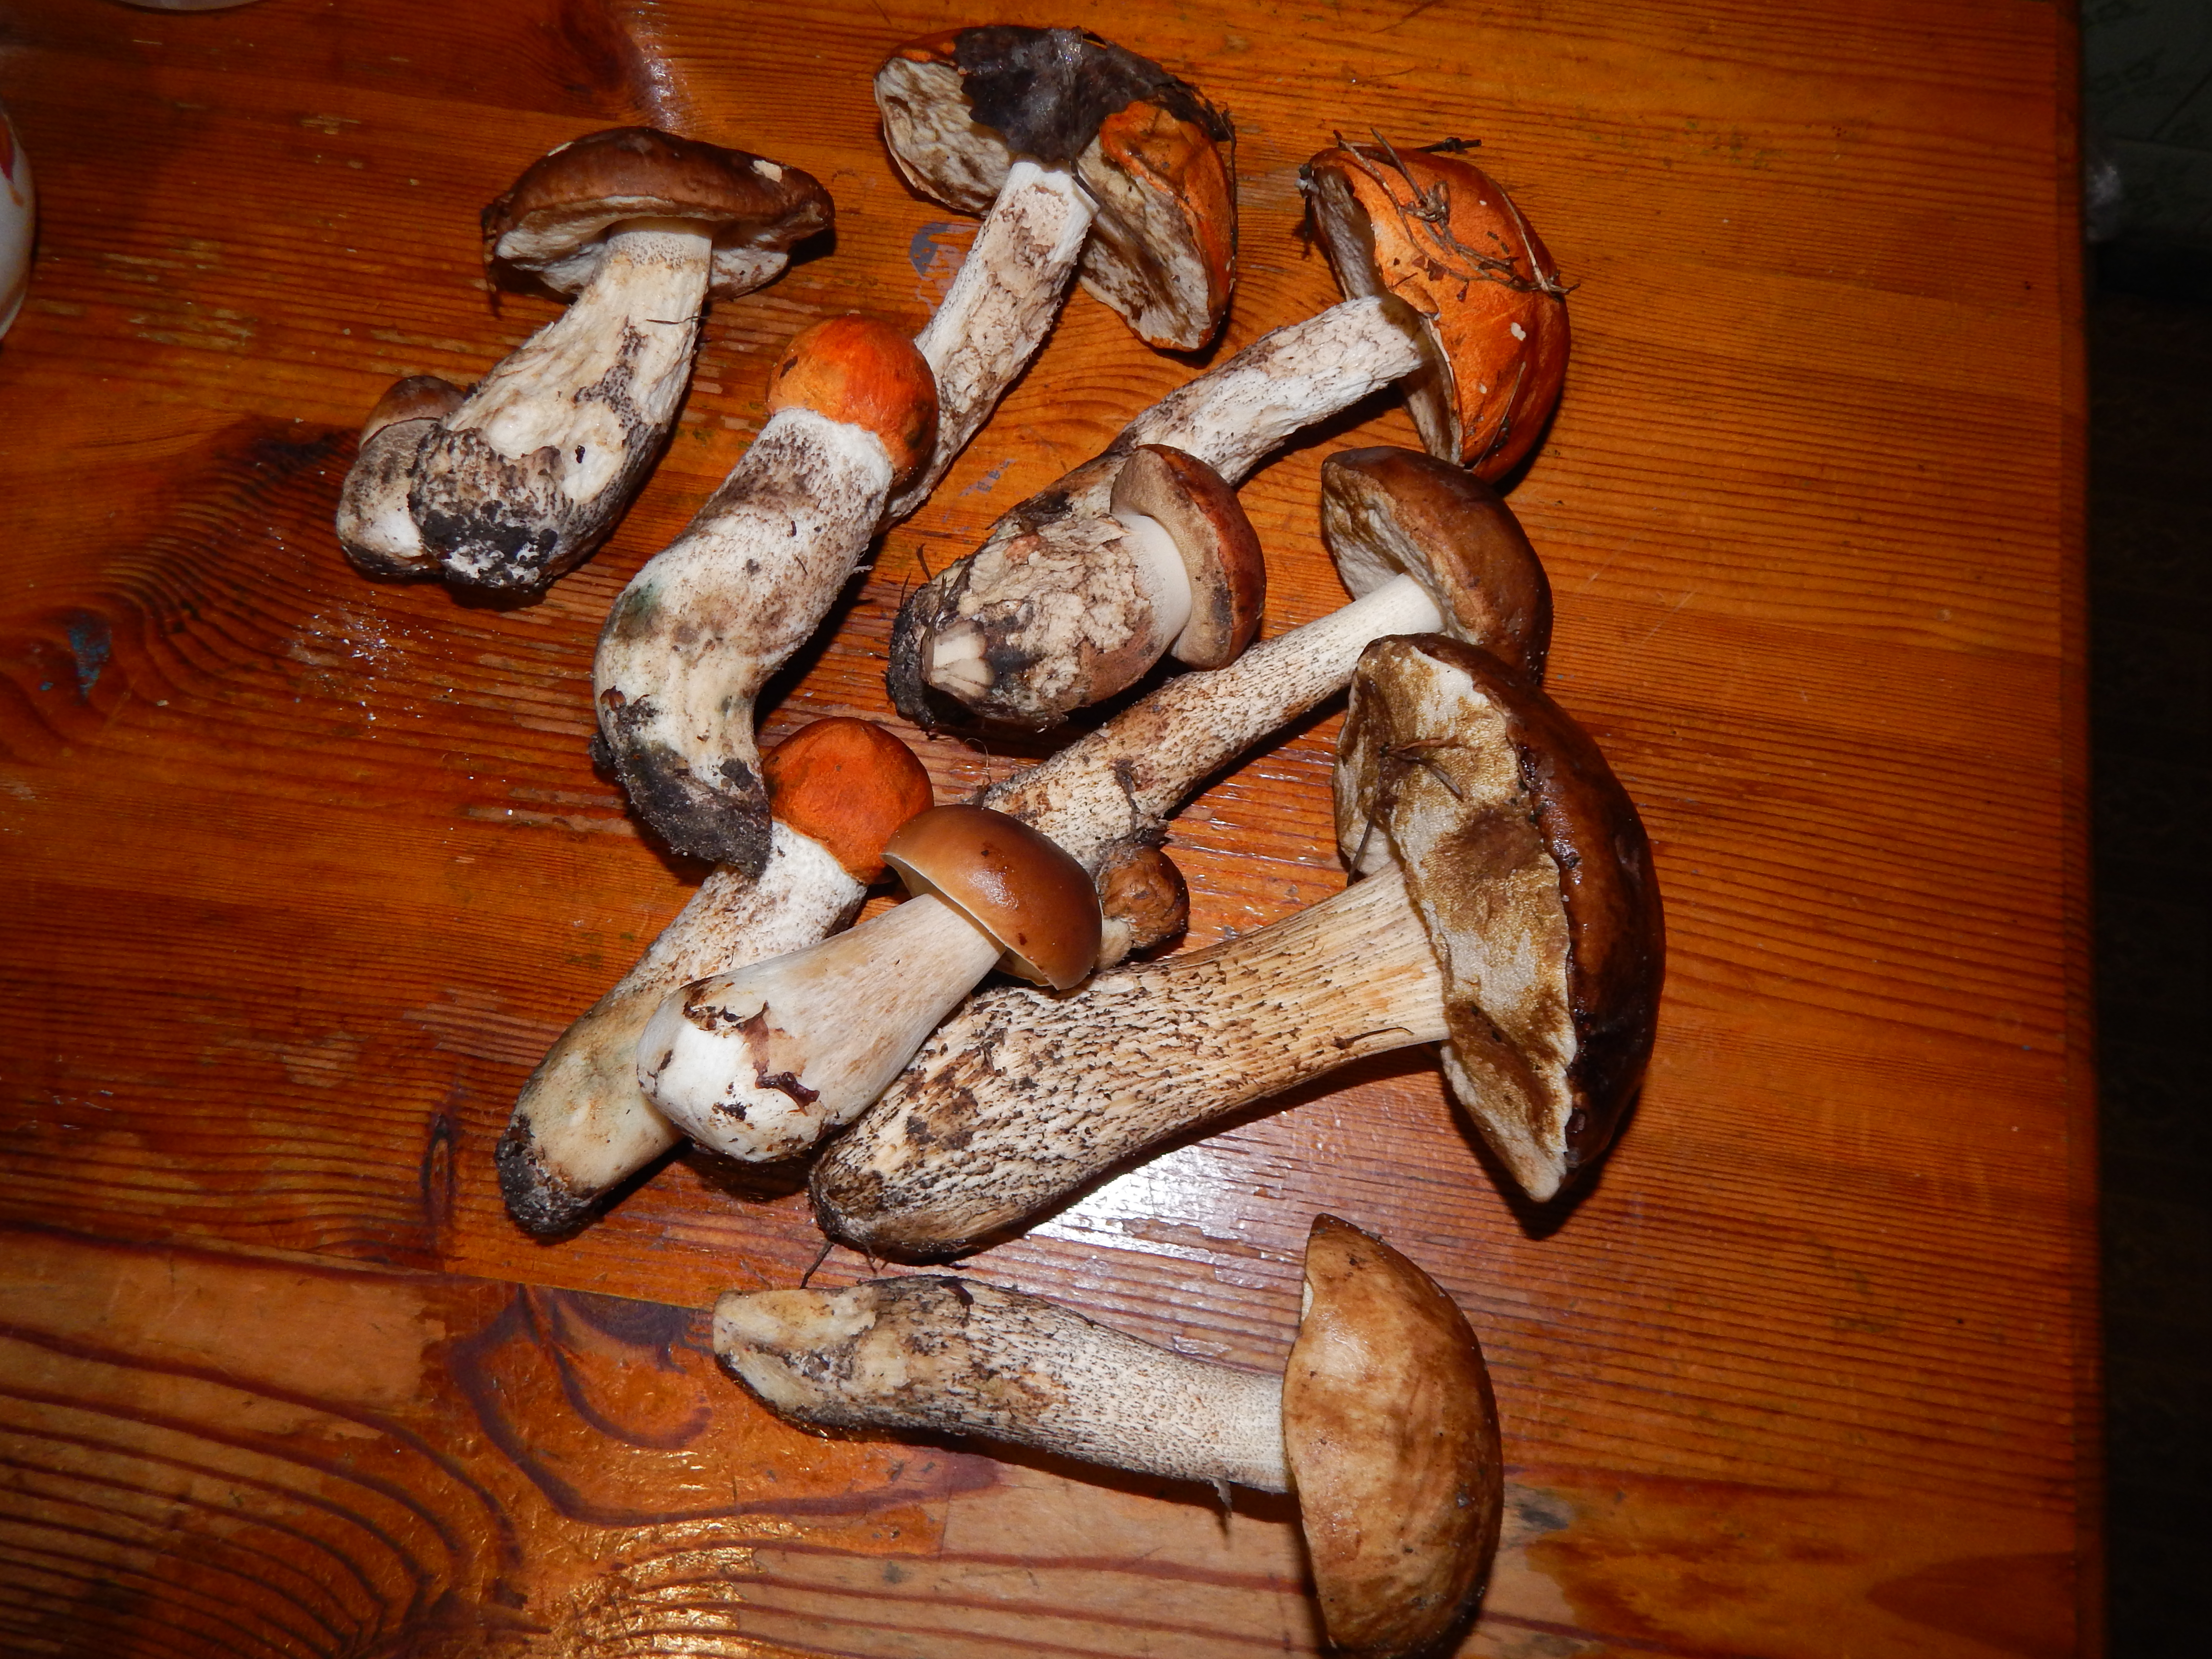
background, wooden, basket, white, wild, mushroom, nature, summer, food, natural, fresh, brown, wood, freshness, organic, meal, delicious, autumn, tasty, vegetable, ingredient, vegetarian, raw, kitchen